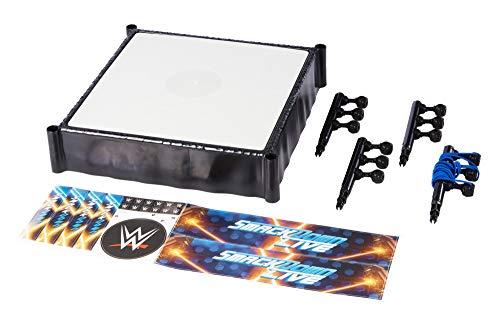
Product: WWE Smackdown Live Ring
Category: Toys & Games | Toy Figures & Playsets | Action Figures
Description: At inches across, The ring's size means the arena can be fully loaded with WWE figures for big, body slamming' Battle action figures sold separately.
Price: $32.20
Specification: ProductDimensions:2x12x12inches|ItemWeight:1.7pounds|ShippingWeight:1.65pounds|ASIN:B07NQ9WK4M|Itemmodelnumber:GDB89|Manufacturerrecommendedage:6-10years